Ernest C. Bairstow

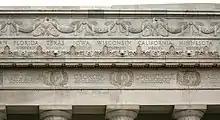
Detail of the bas-relief frieze on the Lincoln Memorial

The neoclassical Lincoln Memorial in Washington was designed by Henry Bacon,